Kreis Hohensalza

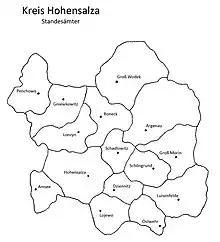
The standesämter districts of Kreis Hohensalza, Provinz Posen, Prussia/Germany

Amsee district was created in 1887 from Hohensalza district. Dziennitz district was created in 1890 from Lojewo district, Ostwehr district was created from Lojewo and Luisenfelde districts, and Schöngrund district was created from Gross Morin and Luisenfelde districts. Roneck district was created in 1905 from Argenau and Gross Wodek districts. In addition, the following cities were separate districts for urban residents: Hohensalza, Argenau.